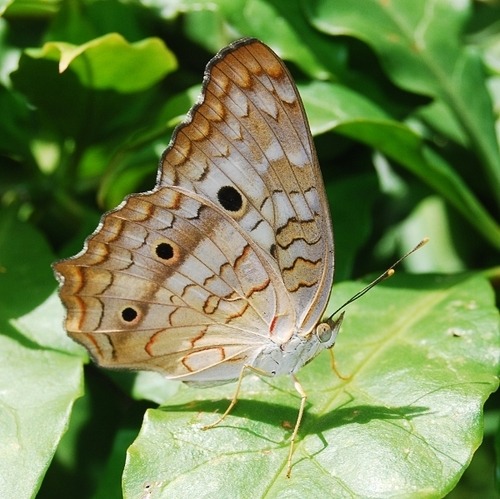
Scientific name: Anartia jatrophae
Common name: White peacock
Family: Nymphalidae
Order: Lepidoptera
Pollinator type: Primary pollinator
Habitat: Gardens, parks, and open areas
Geographic range: Southern United States to Argentina
Conservation status: Least Concern